Kenki Sato

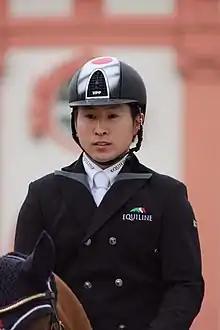

Kenki Sato ("Satō Kenki"; born 11 July 1984 in Ogawa, Nagano prefecture, Japan is a Japanese equestrian. At the 2012 Summer Olympics he competed in the Individual eventing and reached 12th place.